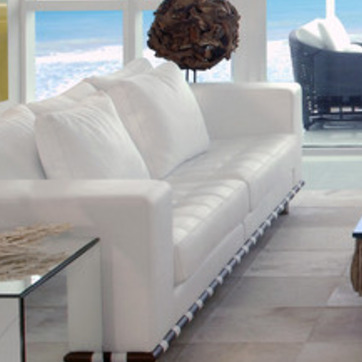
Material: leather